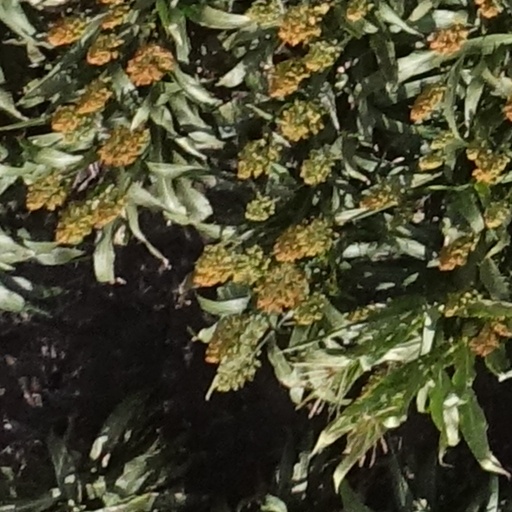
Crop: sorghum